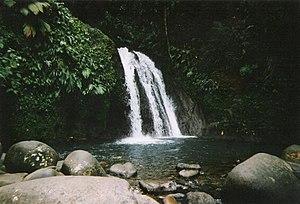
Cascade de Guadeloupe (971), FRANCE
La rivière Corossol, également appelée Bras Saint-Jean, est un cours d'eau de Basse-Terre en Guadeloupe prenant sa source dans le parc national de la Guadeloupe et se jetant dans la rivière Bras-David sur le territoire de la commune de Petit-Bourg.